Nikolaj Plads 23

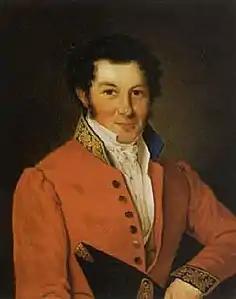
Johannes Eilert Steenfeldt by Louis Aumont

At the time of the 1840 census, the property was home to a total of 31 people. Heinrich Ahrenssen, a textile manufacturer, resided on the ground floor with his five children, four unmarried sisters-in-law and a maid. Johannes Eiler Steenfeldt (1799–1960), a draughtsman at the king's Naturalie-Cabinet, resided on the first floor with his wife Dorothea Bolette Steenfeldt, their seven-year-old son, two lodgers and a maid. One of the two lodgers was the history painter Ferdinant Helsted. Louis Dujardin, a wallpaper maker, resided on the second floor with his wife Bolette Amalia Dujardin, their four children (aged eight to 17), a 21-year-old niece and a maid. Christine Marie Lindhberg, a 58-year-old woman whose husband was absent but provided for her, shared the third floor apartment with two unmarried women, a maid and two male lodgers.